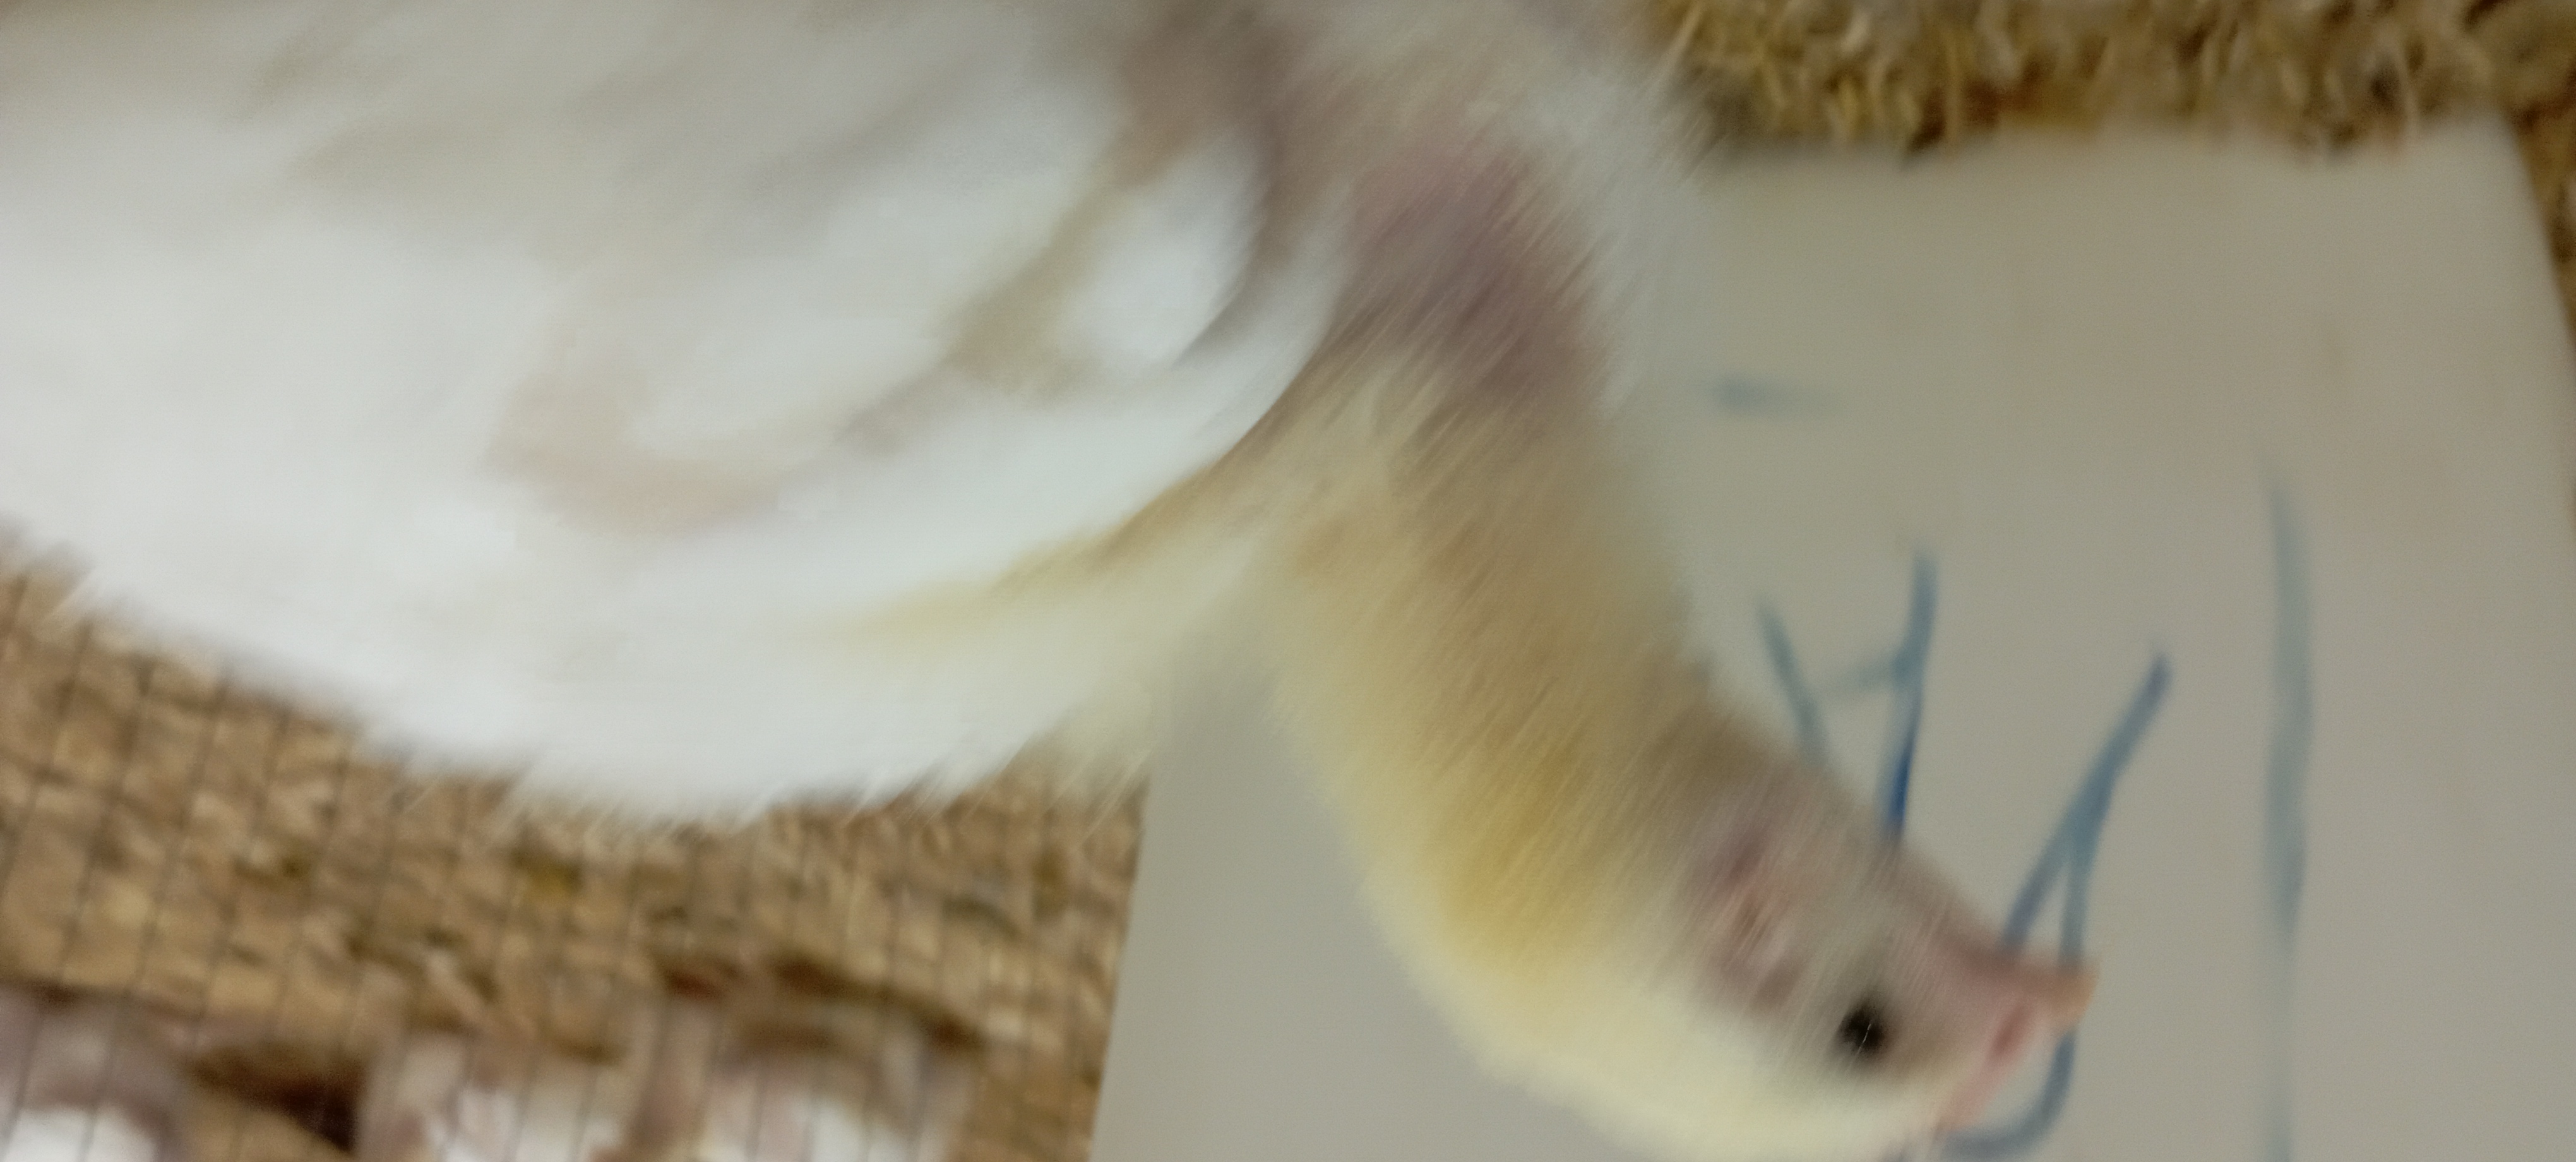
Weight: 518 g